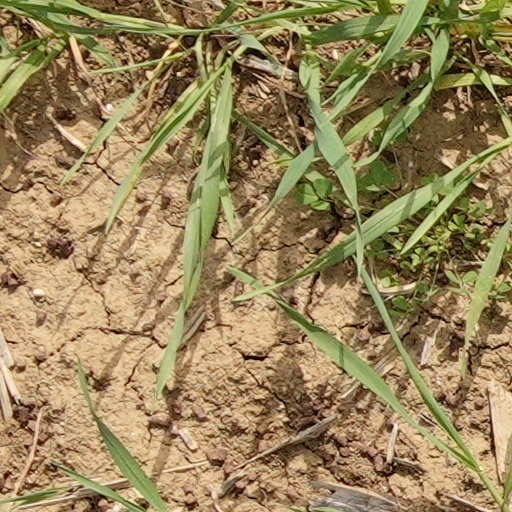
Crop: wheat